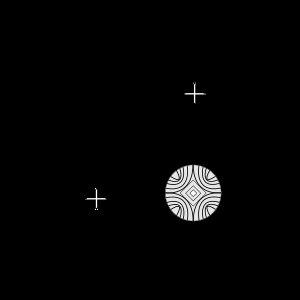
En imprimerie, les hirondelles sont des petits repères, généralement en forme d’angle droit, imprimés de façon discrète pour faciliter les repérages de montage lors des différents passages en machine. Les hirondelles doivent être exactement superposées et leurs différents dessins permettent ce contrôle.